Dual photon

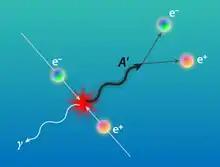
This artist's impression shows the dark photon "A"′ decays into an electron and a positron.

The dark photon is a spin-1 boson associated with a U(1) gauge field, which could be massless and behaves like electromagnetism. But, it could be unstable and massive, quickly decays into electron–positron pairs, and interact with electrons.